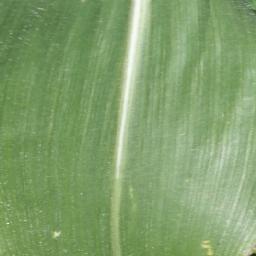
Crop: corn
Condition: (maize)_healthy